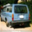
Label: automobile